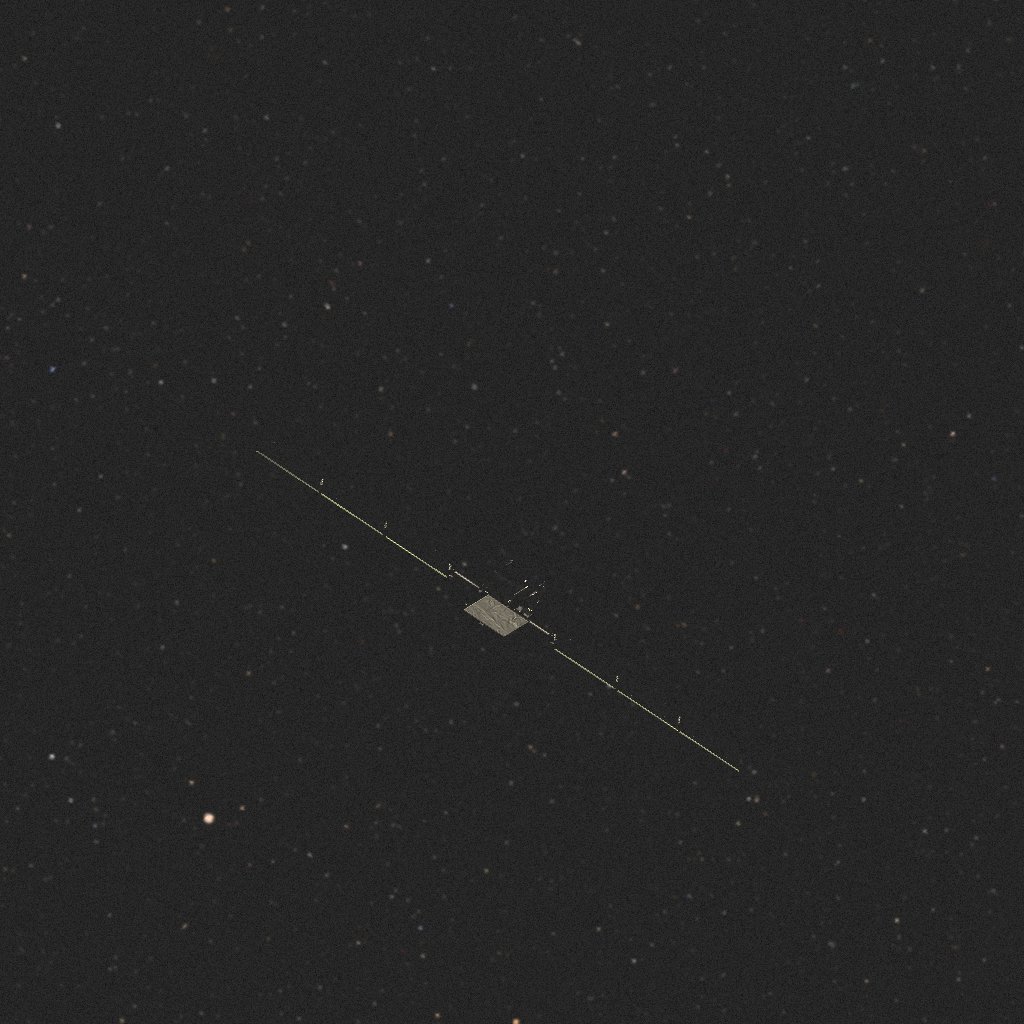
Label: smart_1